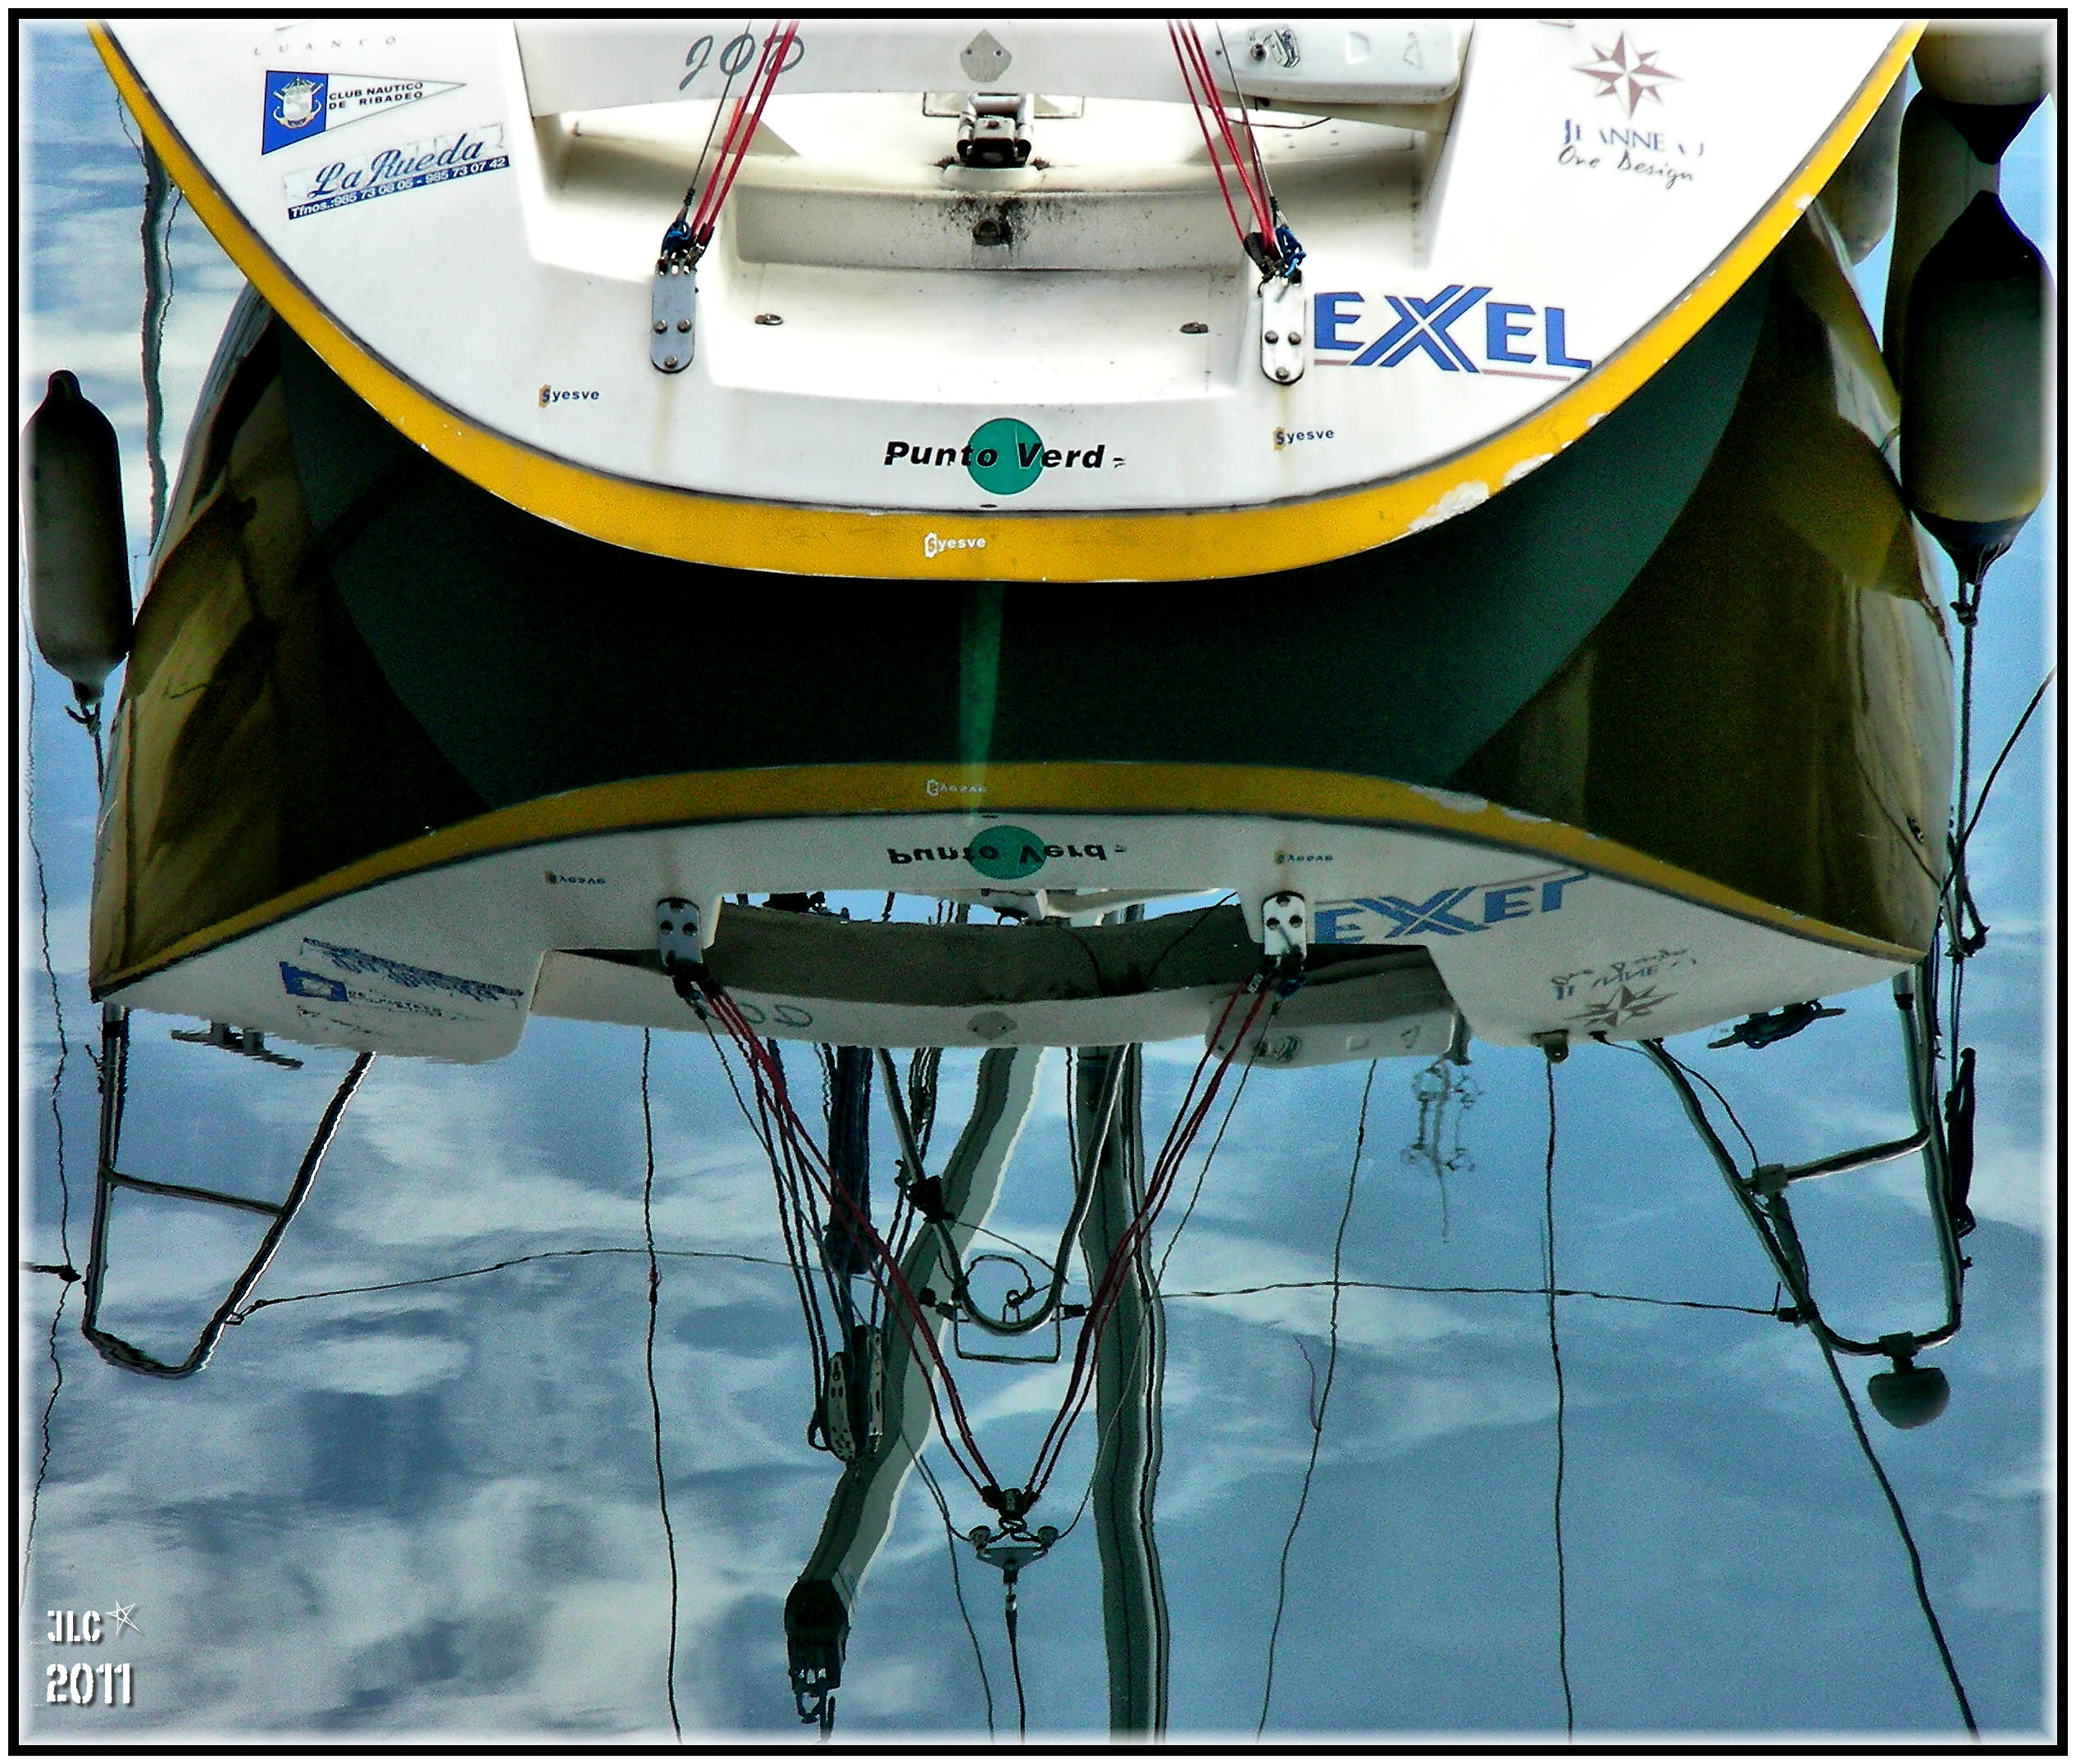
table, sea, water, europe, furniture, vela, spain, espagne, europa, mar, agua, barco, galicia, puerto, acorua, lacorua, espanha, porto, espana, corua, galiza, auga, corunna, galice, lacorogne, navegacion, portodacorua, veleros, enbarcacion